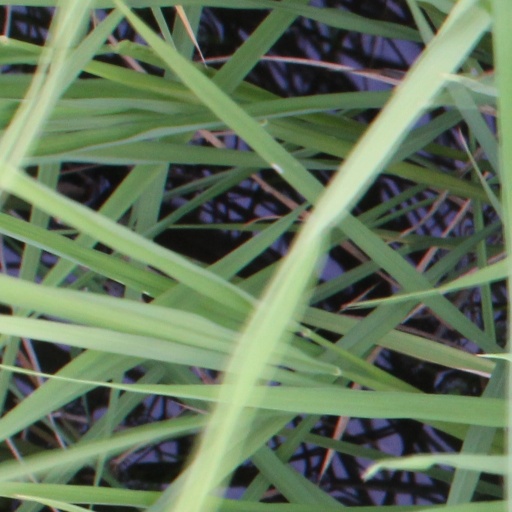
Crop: rice